Pelicans, London Zoological Gardens

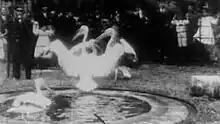
Screenshot from the film

Pelicans, London Zoological Gardens is a 1896 French short black-and-white silent actuality film, produced by Auguste and Louis Lumière and directed by Alexandre Promio, featuring pelicans following their keeper around their enclosure at London Zoological Gardens. The film was part of a series, including "Lion" and "Tigers", which were one of the earliest examples of animal life on film.